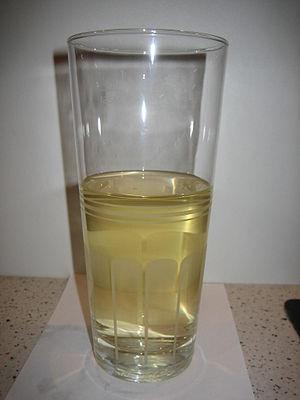
Verre traditionnel, appelée «Mainzer Stange» , produit industriel à bon marché (verre pressé).